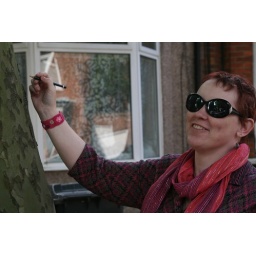
Chrissie writes her intials with Alans in a heart on a tree in our road